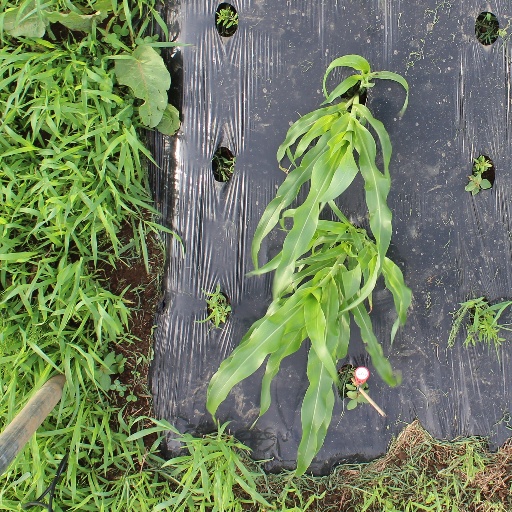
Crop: sorghum